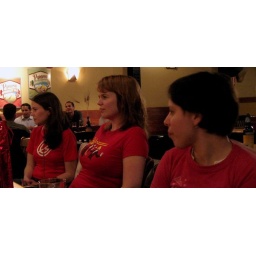
We were asked to dress in red and yellow -- you know, for the communist party.